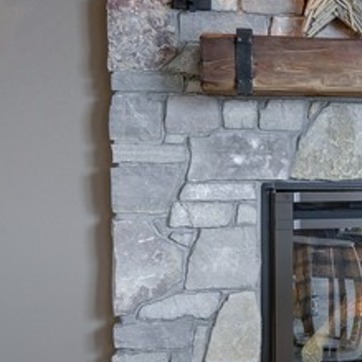
Material: stone